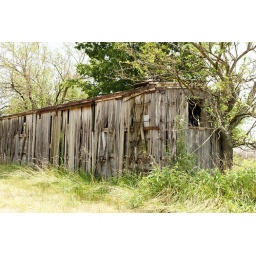
An old wooden box car weathering in a hay field in Parsons, Kansas as seen in July 2008. (color)